Panama Canal Zone

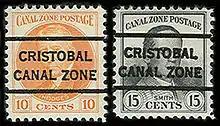
Two Canal Zone stamps showing precancels

The Panama Canal Zone issued its own postage stamps from 1904 until October 25, 1978. During the early years, United States postage stamps overprinted "Canal Zone" were used. After a few years, accredited Canal Zone stamps were issued.